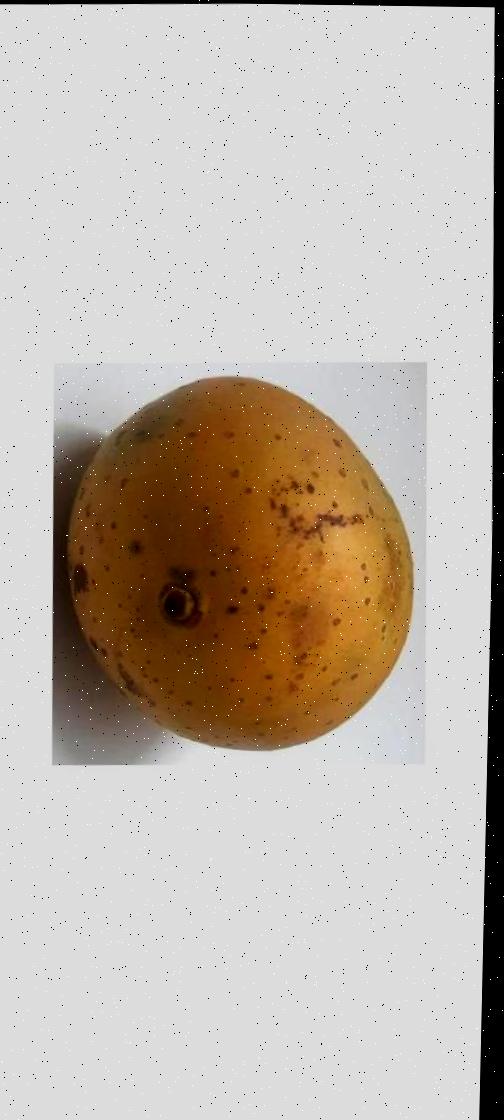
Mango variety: Gourmoti